Momentum (2015 film)

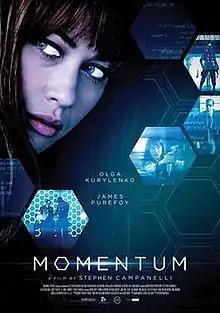
DVD cover

Momentum is a 2015 action thriller film directed by Stephen Campanelli, and starring Olga Kurylenko, Morgan Freeman and James Purefoy. A high tech thief is pursued by mysterious government agents.